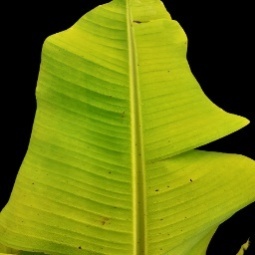
Label: Magnesium